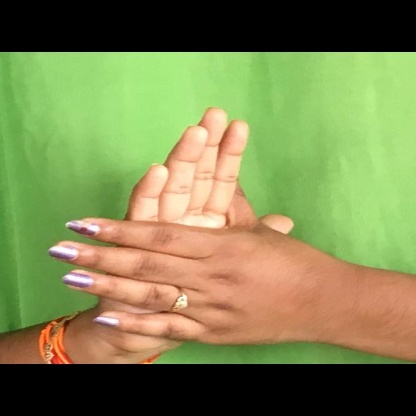
Mudra: Chakra